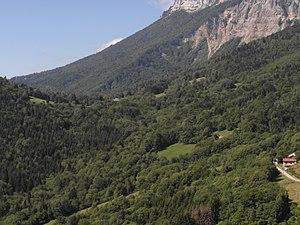
Foret du Boutat
Sainte-Marie-du-Mont est une commune française située, géographiquement dans le massif de la Chartreuse, administrativement dans le département de l'Isère en région Auvergne-Rhône-Alpes et, autrefois rattachée à l'ancienne province du Dauphiné et limitrophe de l'ancien duché de Savoie.